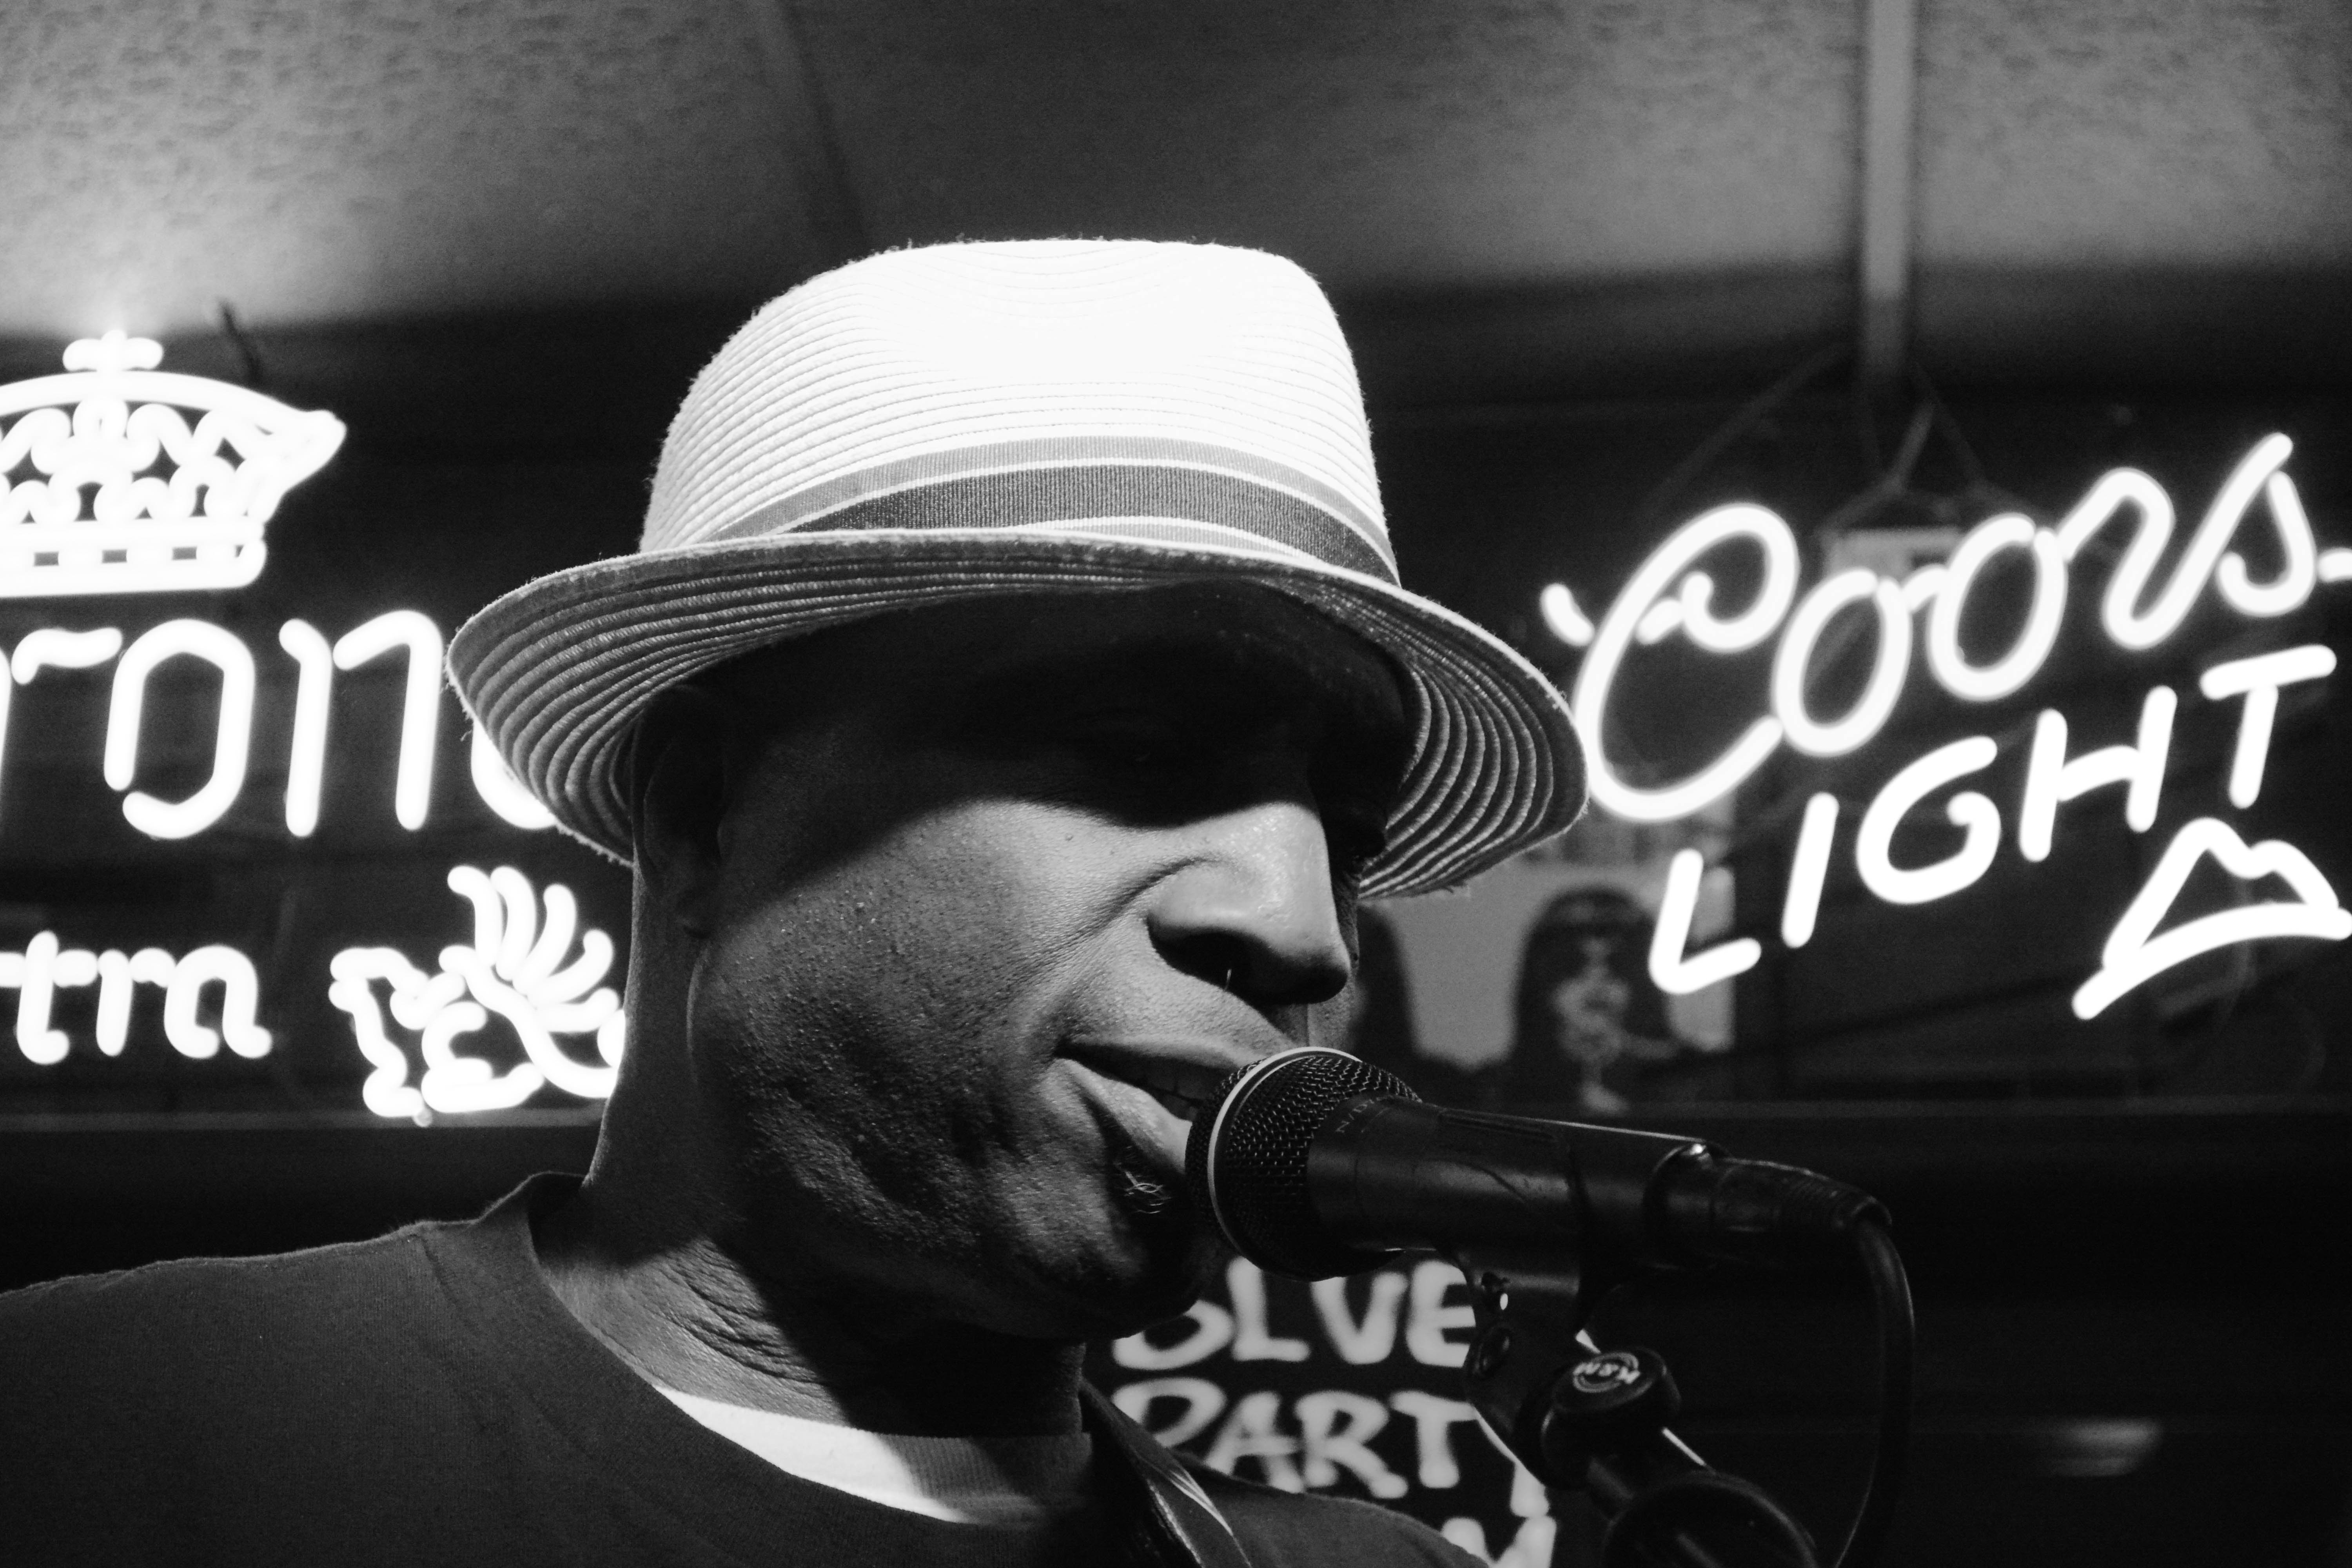
person, music, black and white, white, photography, black, monochrome, cool, photograph, emotion, monochrome photography, film noir